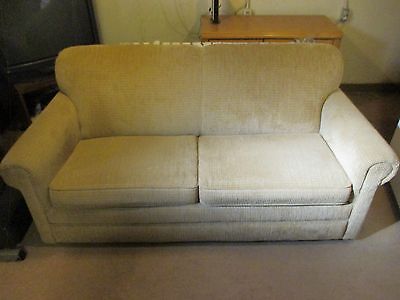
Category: sofa